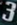
Number: 3